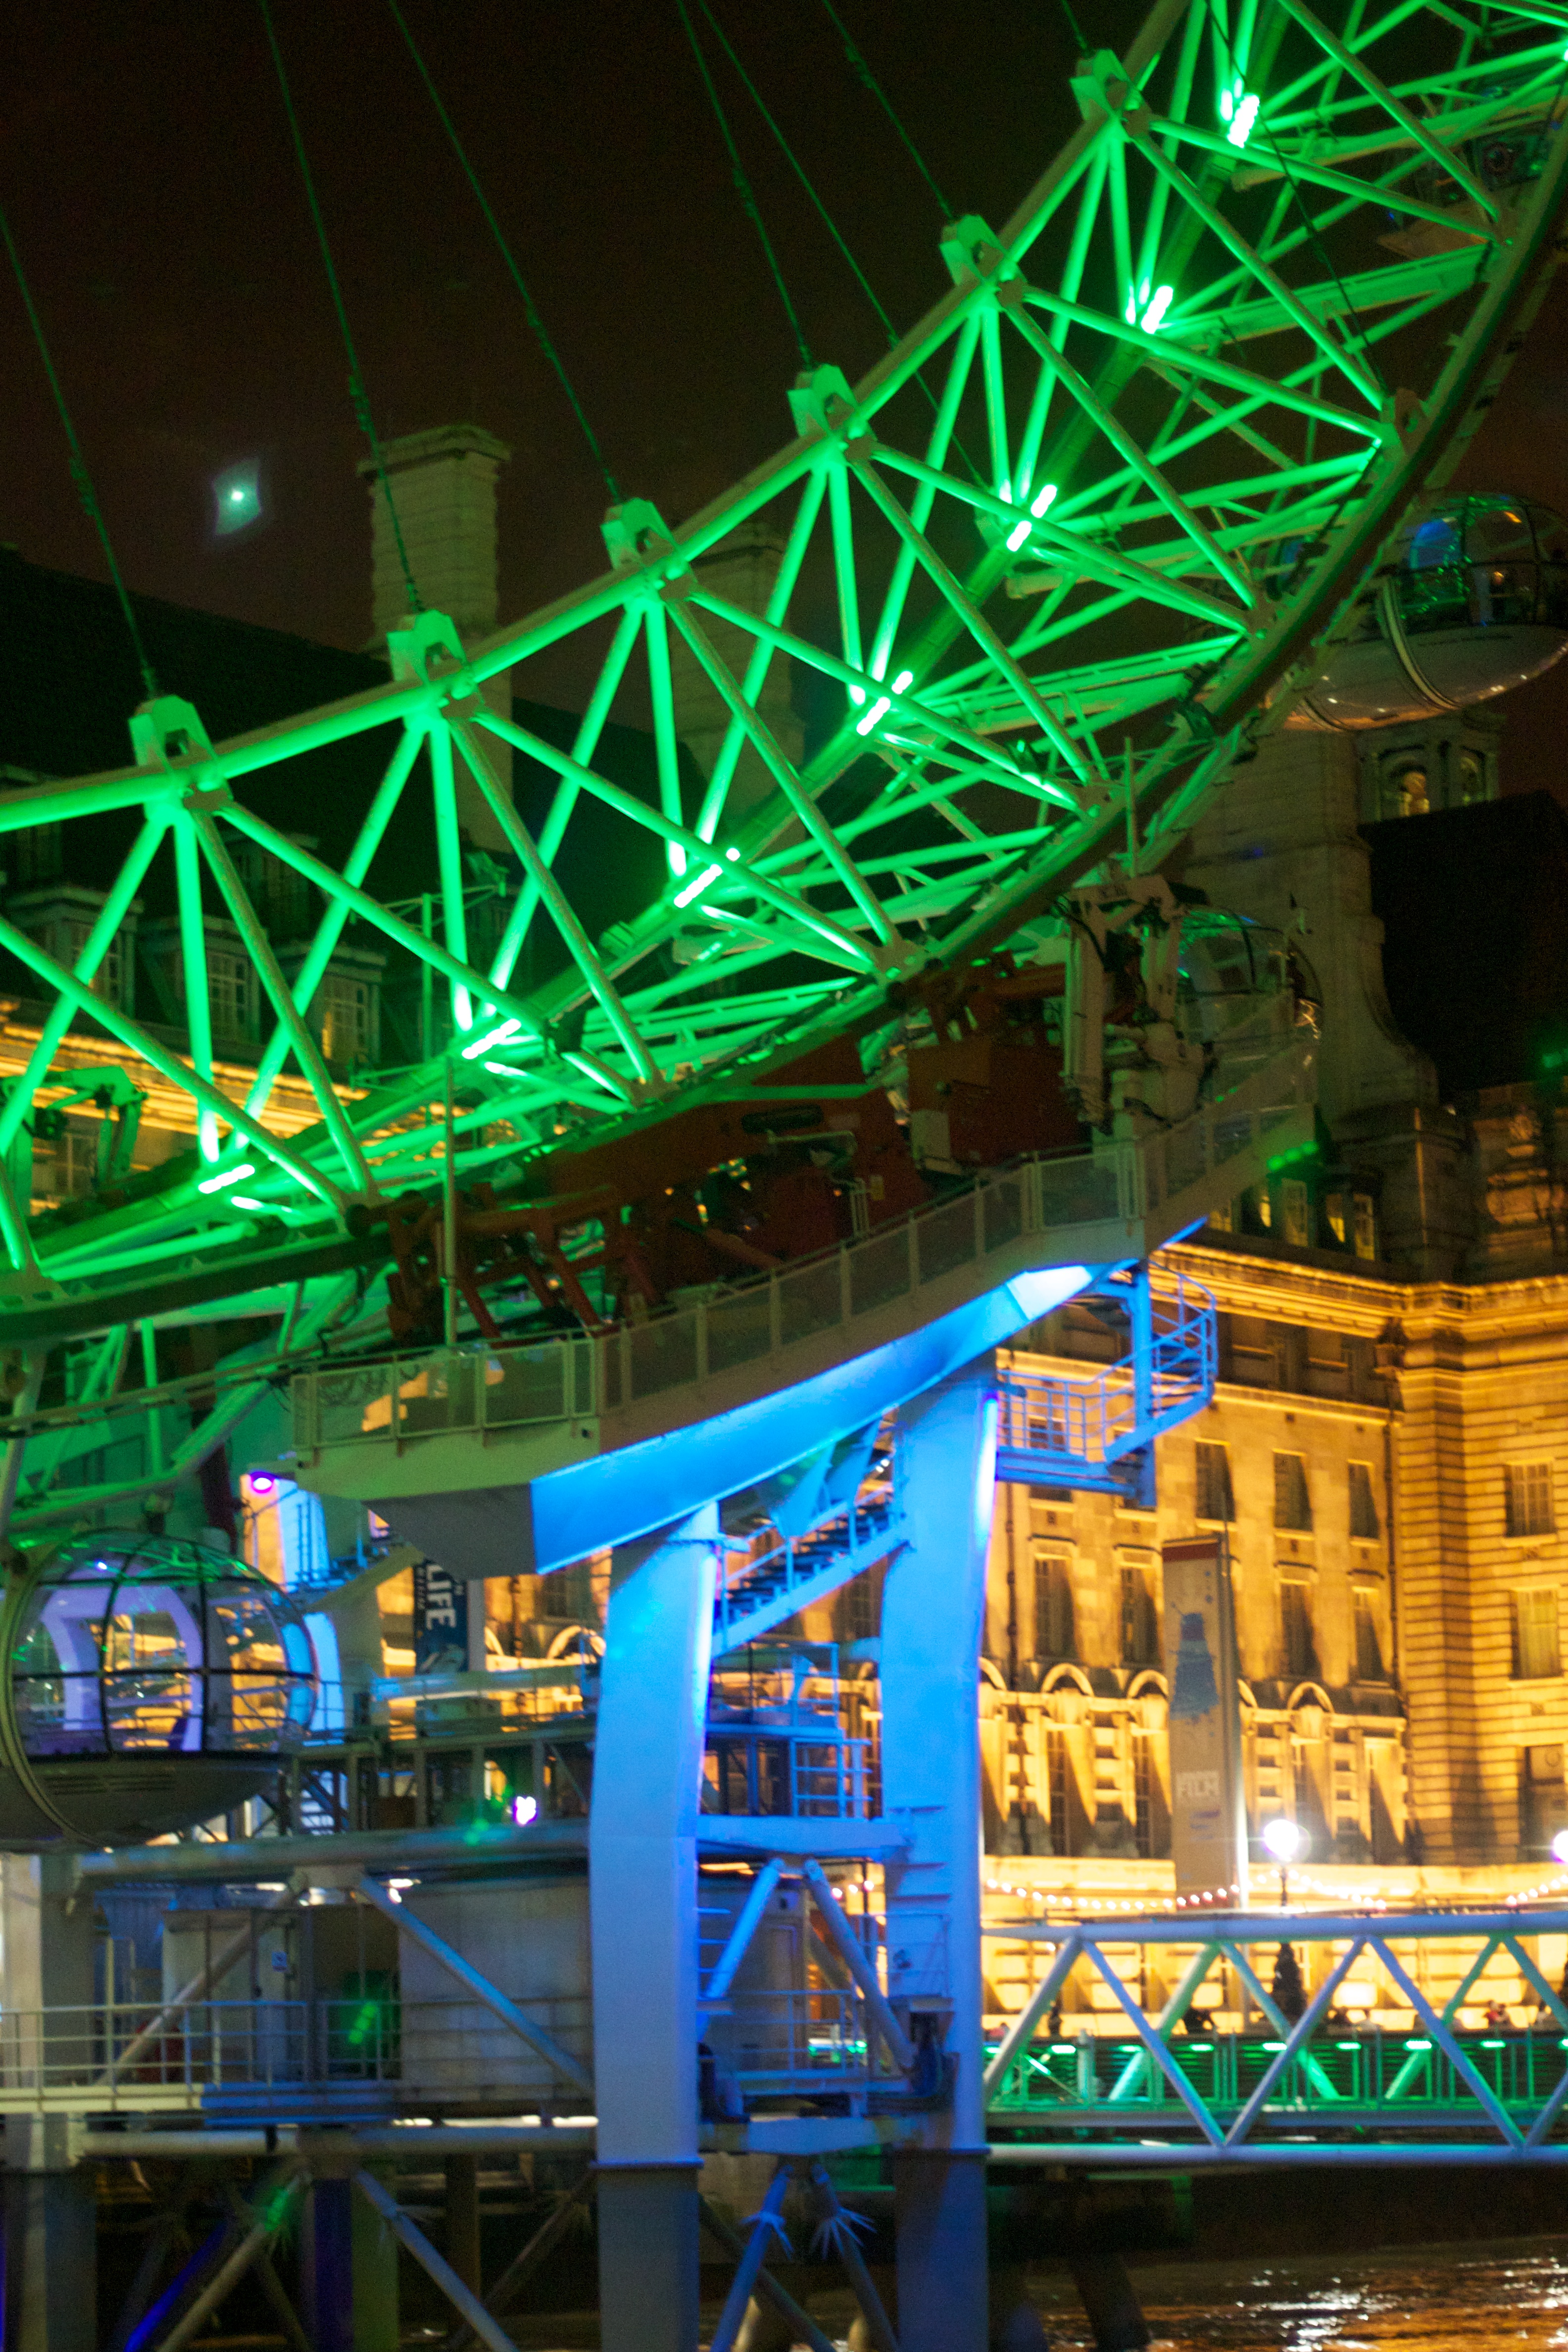
light, night, amusement park, park, resort, amusement ride, nonbuilding structure